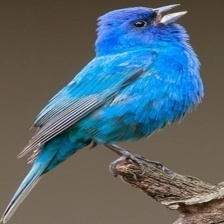
Species: INDIGO BUNTING
Scientific name: PASSERINA CYANEA
ImageNet parent category: indigo_bunting